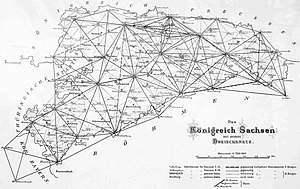
Triangulering
Ældre kort, fra ca. 1890, fra Sachsen med et net af trekanter.
Triangulering er en metode til opmåling ved brug af en trekant eller ved at inddele et område i et net af trekanter hvis vinkler måles. Kender man en side af en trekant og samtidig to vinkler i samme trekant kan man regne de to andre sider og den sidste vinkel ud.